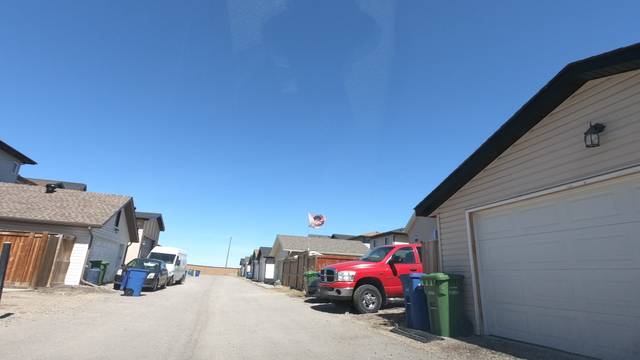
Region: Canada
Coordinates: 51.307, -114.046